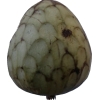
Label: cherimoya